T. J. McFarland

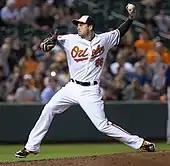
McFarland with the Orioles in 2013

On December 6, 2012, the Baltimore Orioles selected McFarland from the Indians in the Rule 5 draft. After a strong spring training, he was named to the Orioles' Opening Day roster. The Orioles traded fellow relief pitcher Luis Ayala in April 2013, further solidifying McFarland's hold on a roster spot and improving his chances of staying with Baltimore; a Rule 5 pick must remain with the MLB team that drafted him for the entire season or be offered back to the original team for $25,000. He earned his first career major league win on June 13, pitching an inning of relief against the Boston Red Sox. He made his first career start on June 28 against the New York Yankees. In his first full major league season, McFarland made 38 appearances with all but one in relief.